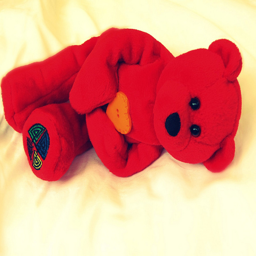
a stuffed animal lays on a bed
A red teddy bear laying on a white sheet.
A red teddy bear with a heart is shown here.
A red teddy bear laying on its side.
a stuffed teddy bear laying on its side